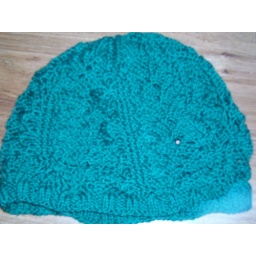
The hat is actually forest green even though it looks turquoise in the pic.